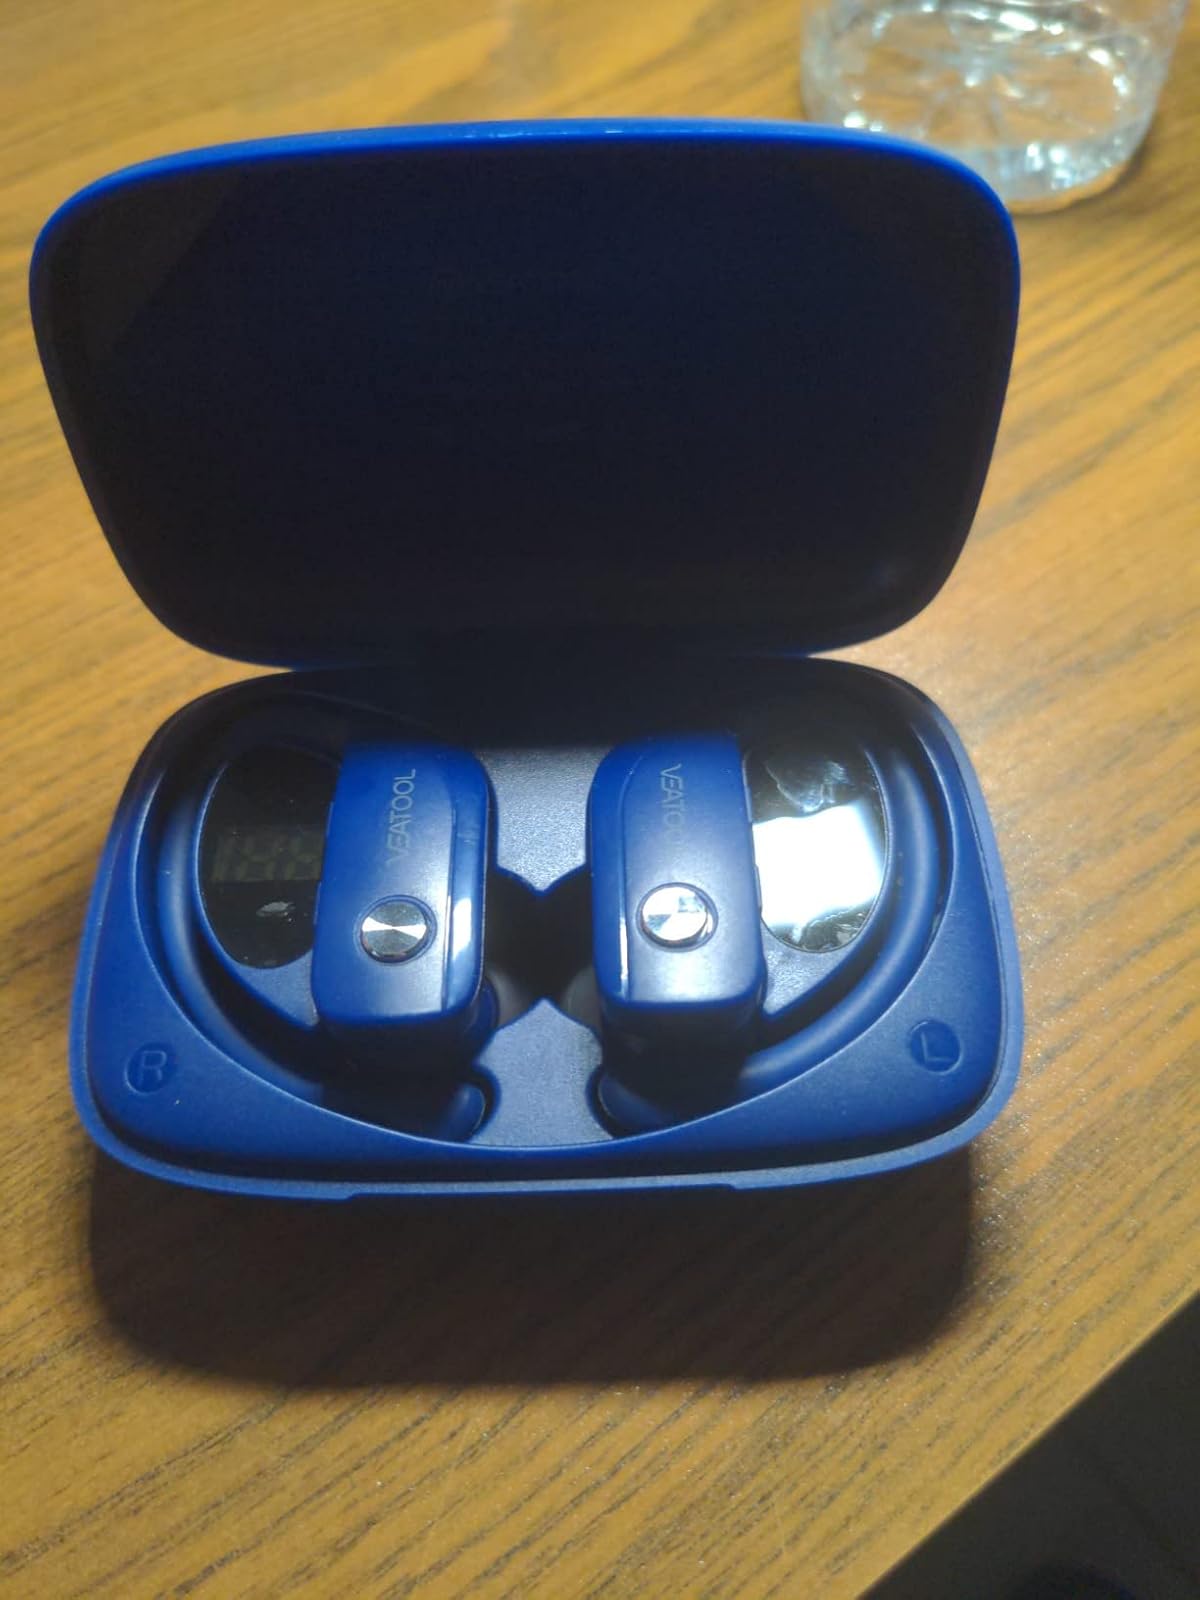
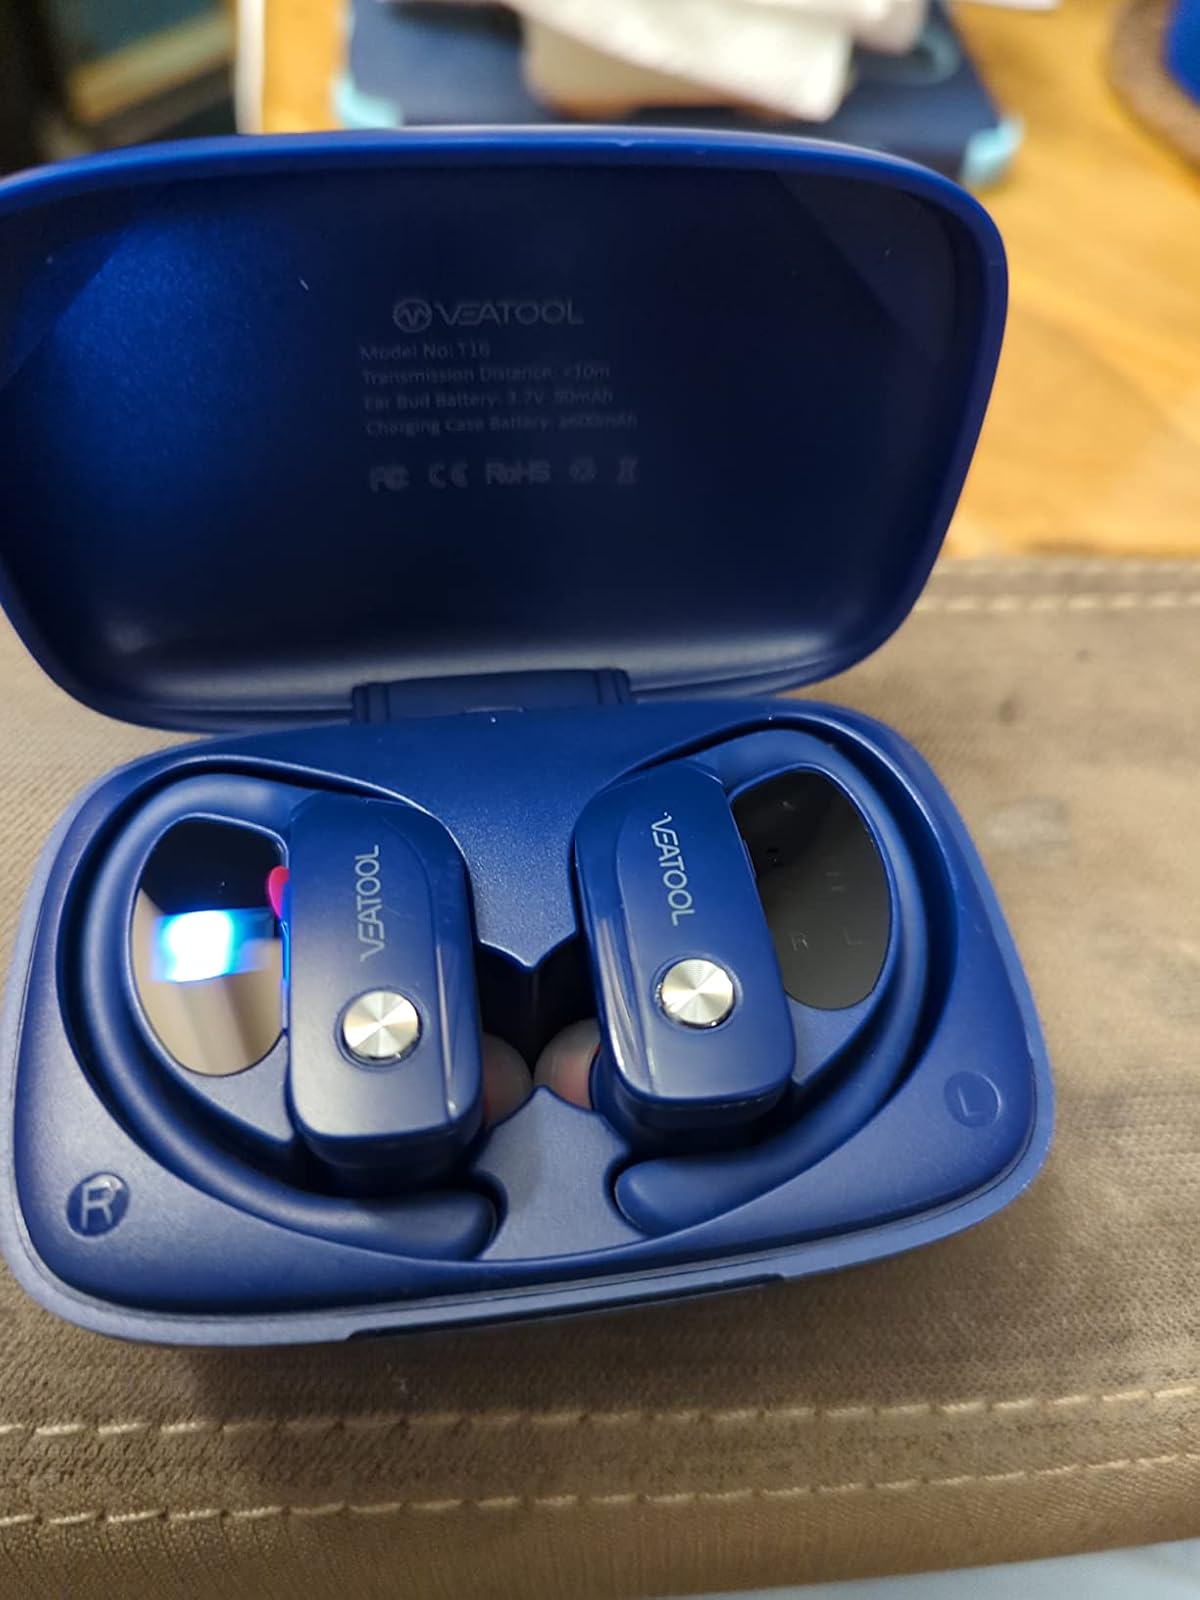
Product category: earbuds
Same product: yes